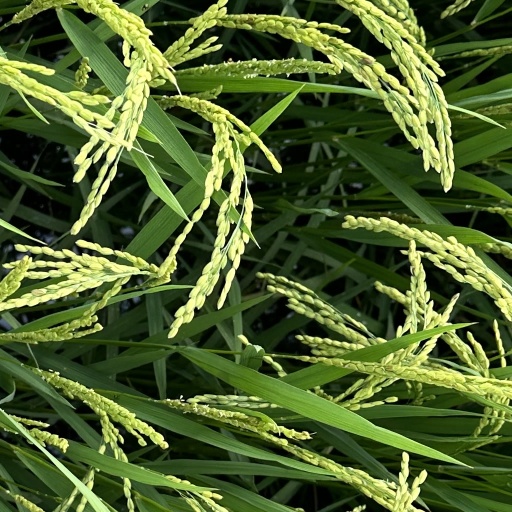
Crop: rice